Petar Musa

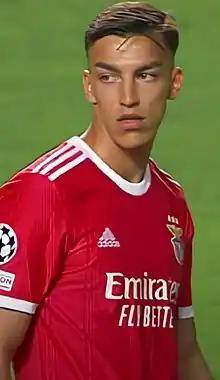
Musa with Benfica in 2022

Petar Musa (born 4 March 1998) is a Croatian professional footballer who plays as a striker for Major League Soccer club FC Dallas. He has played for the Croatia national team.